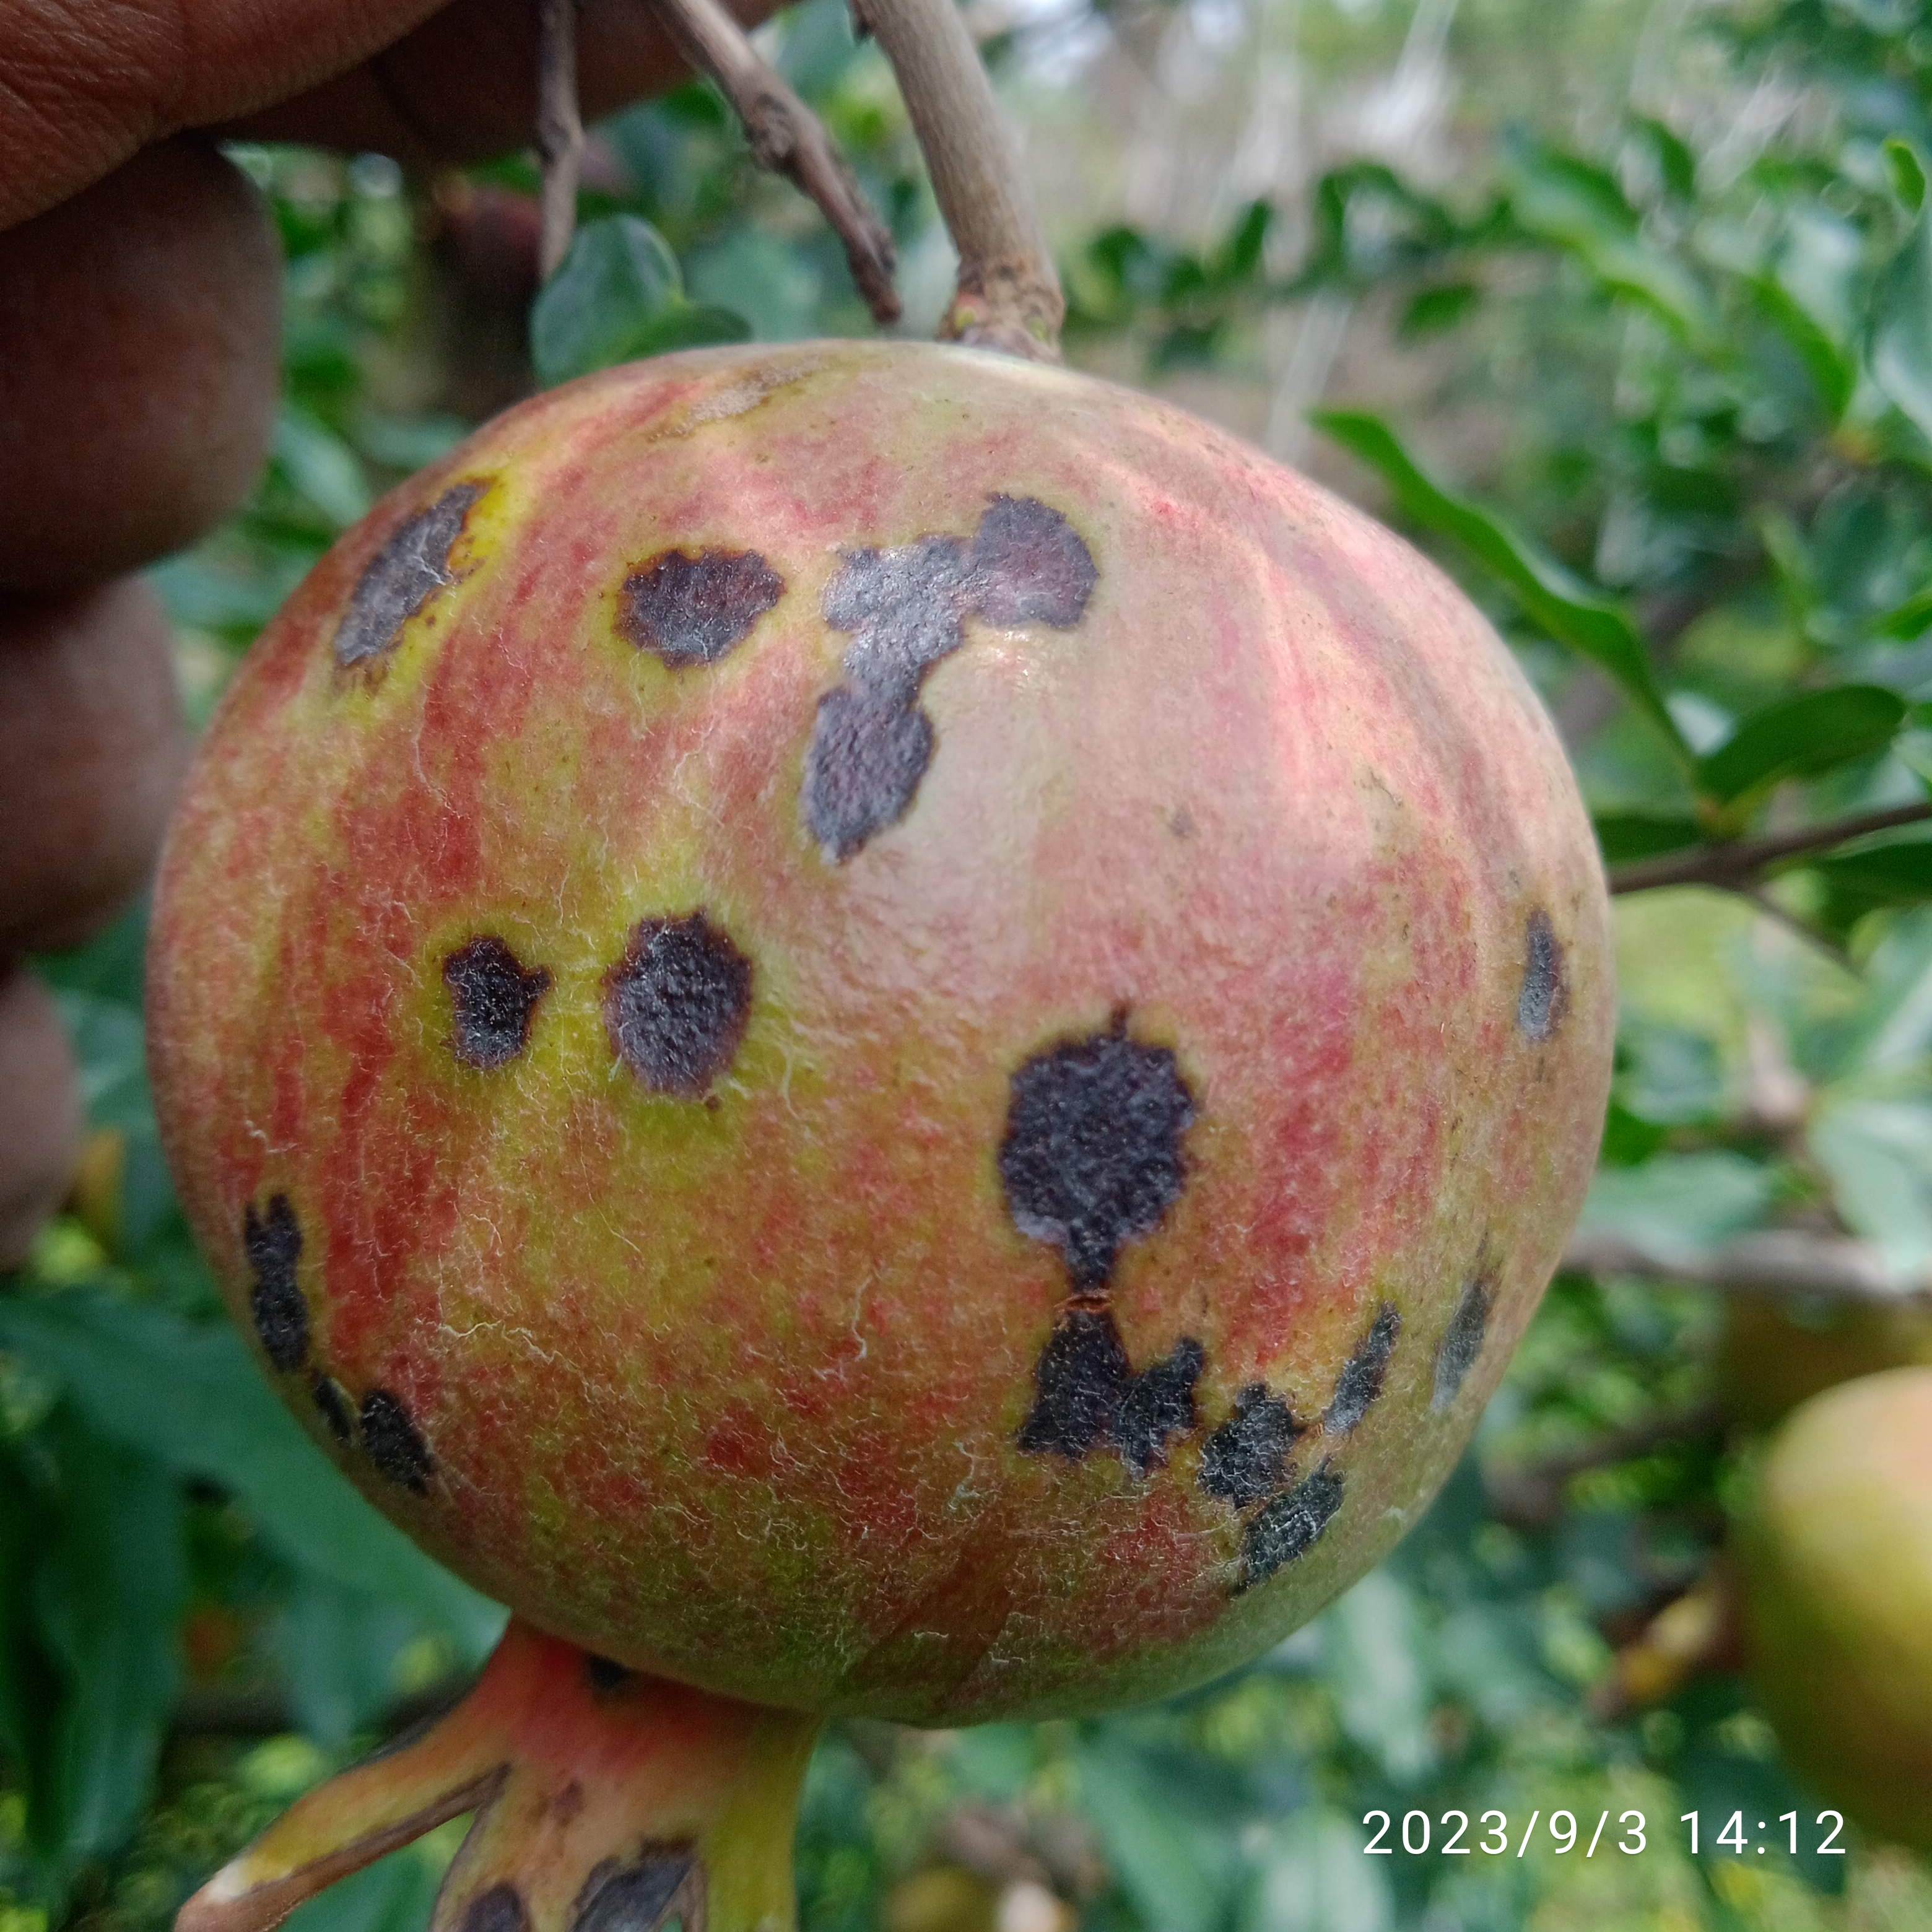
Label: Anthracnose